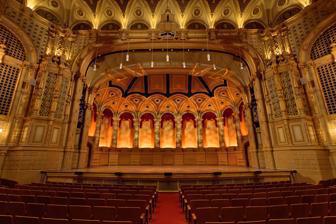
Building: Orpheum (Vancouver)
Country: Canada
Year built: 1927
Theatre and music venue in Vancouver, Canada The Orpheum Theatre Interior of the theatre Former names New Orpheum Location 601 Smithe Street Vancouver , British Columbia , Canada V6B 3L4 Owner The City of Vancouver (formerly owned by Famous Players ) Type Music venue (former movie palace ) Capacity 2,672 Construction Opened November 8, 1927 Closed November 23, 1975 and Reopened April 2, 1977 National Historic Site of Canada Official name Orpheum Theatre National Historic Site of Canada Designated 1979 The Orpheum is a theatre and music venue in Vancouver , British Columbia , Canada. Along with the Queen Elizabeth Theatre , the Vancouver Playhouse , and the Annex, it is part of the Vancouver Civic Theatres group of live performance venues. It is the permanent home of the Vancouver Symphony Orchestra . The Orpheum is located on Granville Street near Smithe Street in Vancouver's downtown core . The interior of the theatre was featured in the 2004 reboot of Battlestar Galactica , where it is dressed to portray a heavenly opera house. History The Orpheum advertising the movie Lady Luck , circa 1946. Designed by Scottish architect Marcus Priteca , the theatre hosted its first shows on November 7, 1927 and officially opened as a vaudeville house the next day. The old Orpheum, at 761 Granville Street, was renamed the Vancouver Theatre (later the Lyric, then the International Cinema, then the Lyric once more before it closed for demolition in 1969 to make way for the first phase of the Pacific Centre project). The New Orpheum, which was the biggest theatre in Canada when it opened in 1927, with three thousand seats, cost $1.25 million to construct. The first manager of the theatre was William A. Barnes. Following the end of vaudeville's heyday in the early 1930s, the Orpheum became primarily a movie house under Famous Players ownership, although it would continue to host live events on occasion. Ivan Ackery managed the Orpheum during most of this period, from 1935 up until his 1969 retirement. In 1973, for economic reasons, Famous Players decided to gut the inside of the Orpheum and change it into a multiplex. A "Save the Orpheum" public protest and fundraising campaign was launched, which even Jack Benny flew in to help with, and the Orpheum was saved. On March 19, 1974, the City of Vancouver bought the theatre for $7.1 million, with $3.1 million coming from the city itself, and $1.5 million from each of the provincial and federal governments. The Orpheum closed on November 23, 1975, and a renovation and restoration was done by the architectural company Thomson, Berwick, Pratt and Partners. It re-opened on April 2, 1977, and has since been the permanent home of the Vancouver Symphony Orchestra . Tony Heinsbergen, a U.S. designer who originally chose the color scheme for the interior (ivory, moss green, gold and burgundy) was brought back, fifty years later, for the renovation. In 1983, an additional entrance was opened on Smithe Street. The Orpheum's present neon sign was installed in the 1970s. The theatre was designated a National Historic Site of Canada in 1979. The Orpheum's present neon sign was installed during the 1970s, donated to the theatre by Jim Pattison . The theatre and its neon sign have been used as a key location in several episodes of the science-fiction series Battlestar Galactica and Fringe , as well as Highlander: The Series . It was also the location of the filming of the Dan Mangan documentary What Happens Next? by Brent Hodge . In 2006, the Capitol Residences development was proposed for the old Capitol 6 cinema site adjacent to the Orpheum. The City of Vancouver gave the developer permission for extra height and density on their site in return for a major expansion to the Orpheum, including a long desired back stage area. This was the largest amenities trade in the history of the city, and will increase the usability of the facility. See also List of heritage buildings in Vancouver List of concert halls Stanley Industrial Alliance Stage Peter Wall Notes